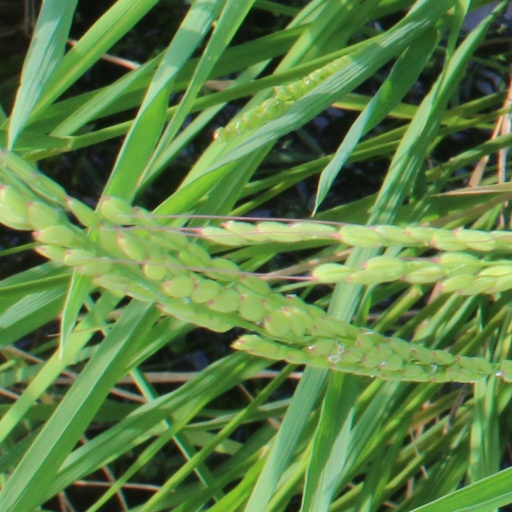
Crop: rice